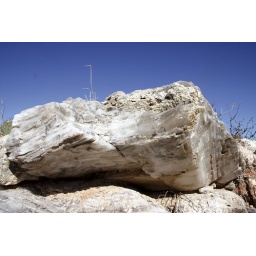
glass in the rock (carlsbad NM)